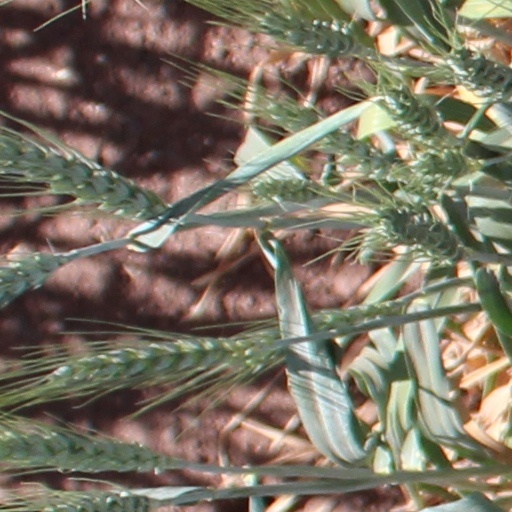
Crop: wheat